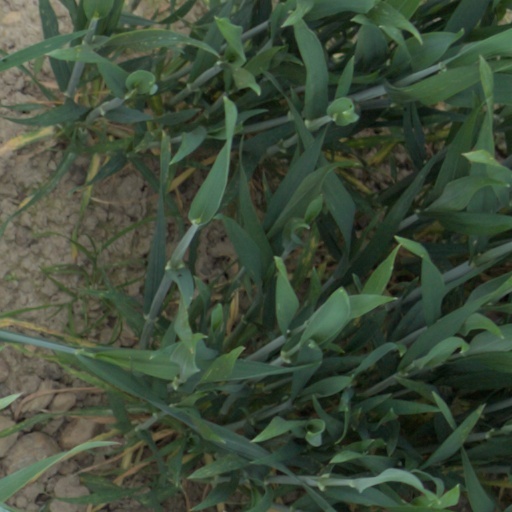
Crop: wheat